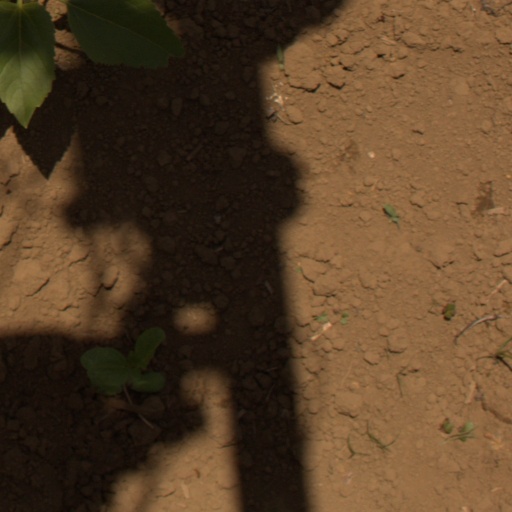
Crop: Jerusalem artichoke